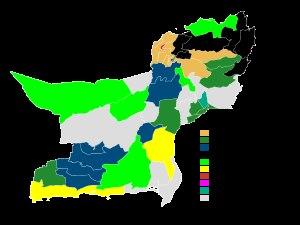
Le Pashtunkhwa Milli Awami Party, désigné sous l'acronyme PKMAP, est un parti politique pakistanais. Clairement orienté vers la défense des droits des Pachtounes, le parti dispose d'une certaine influence dans le nord du Balouchistan.